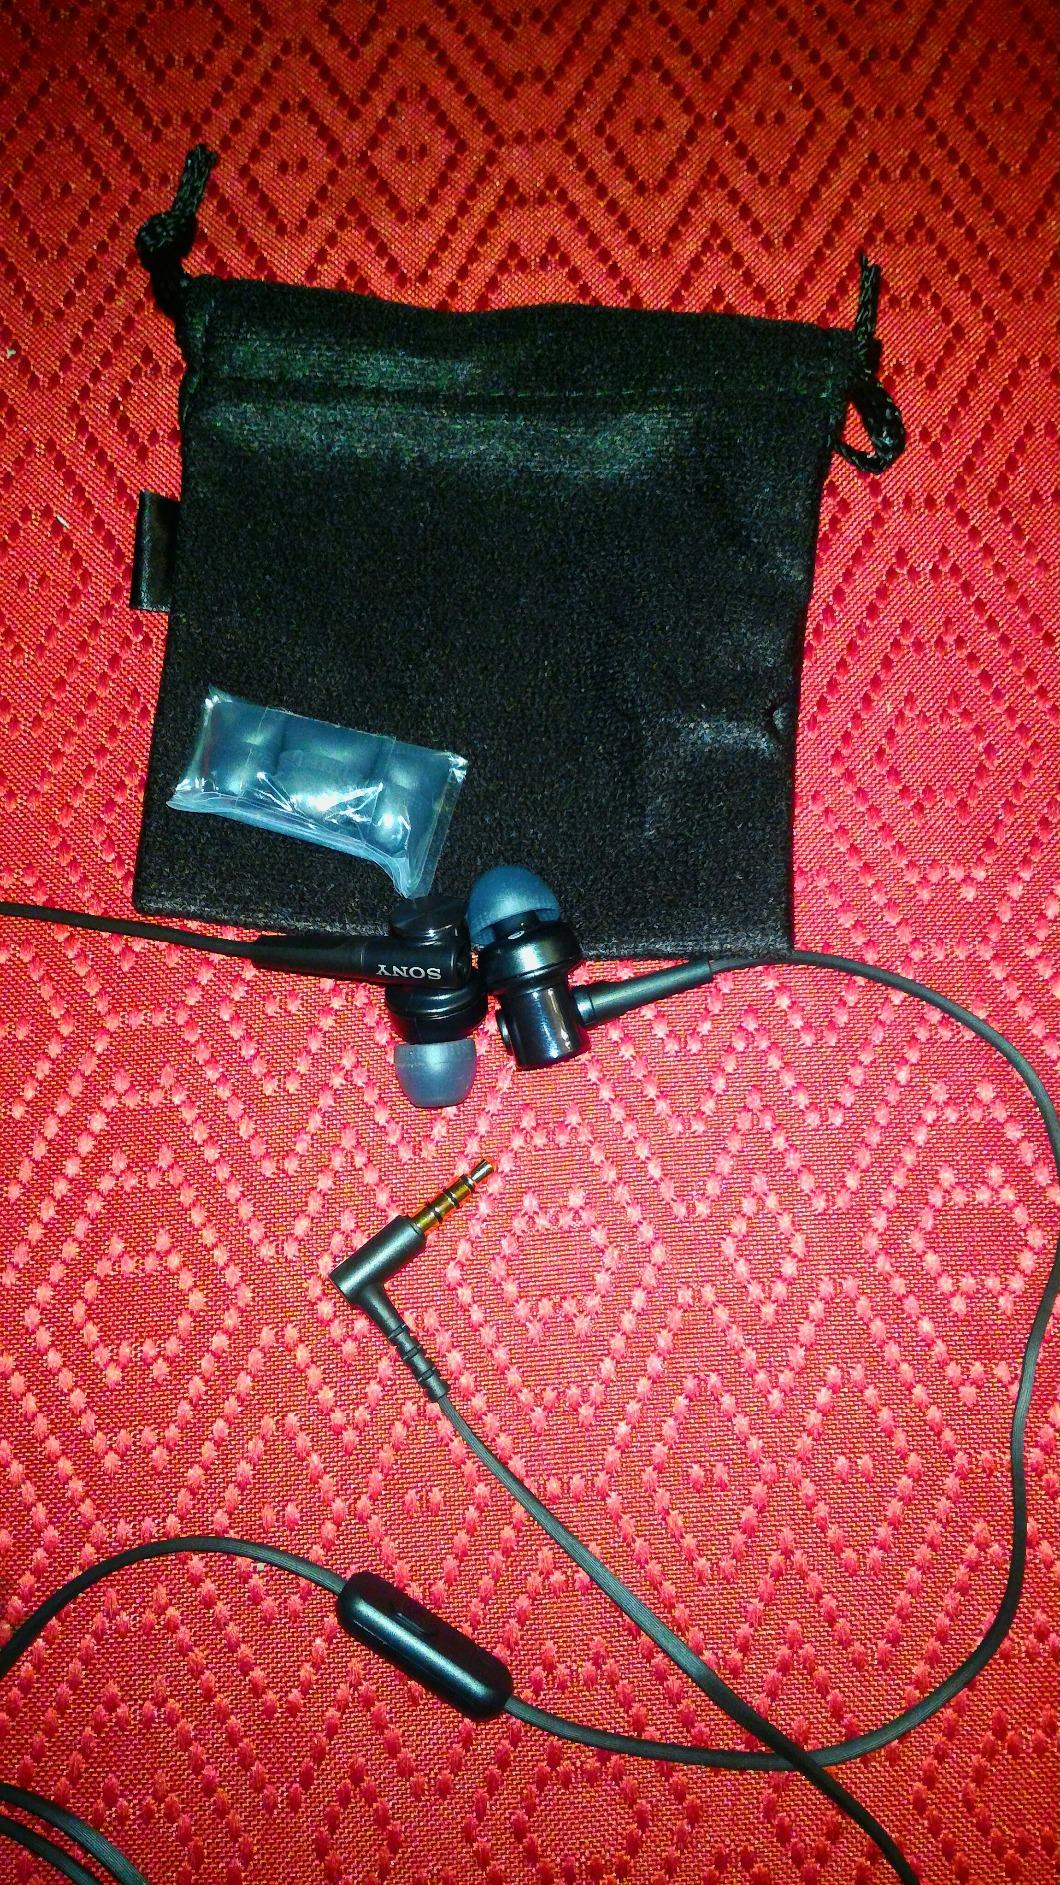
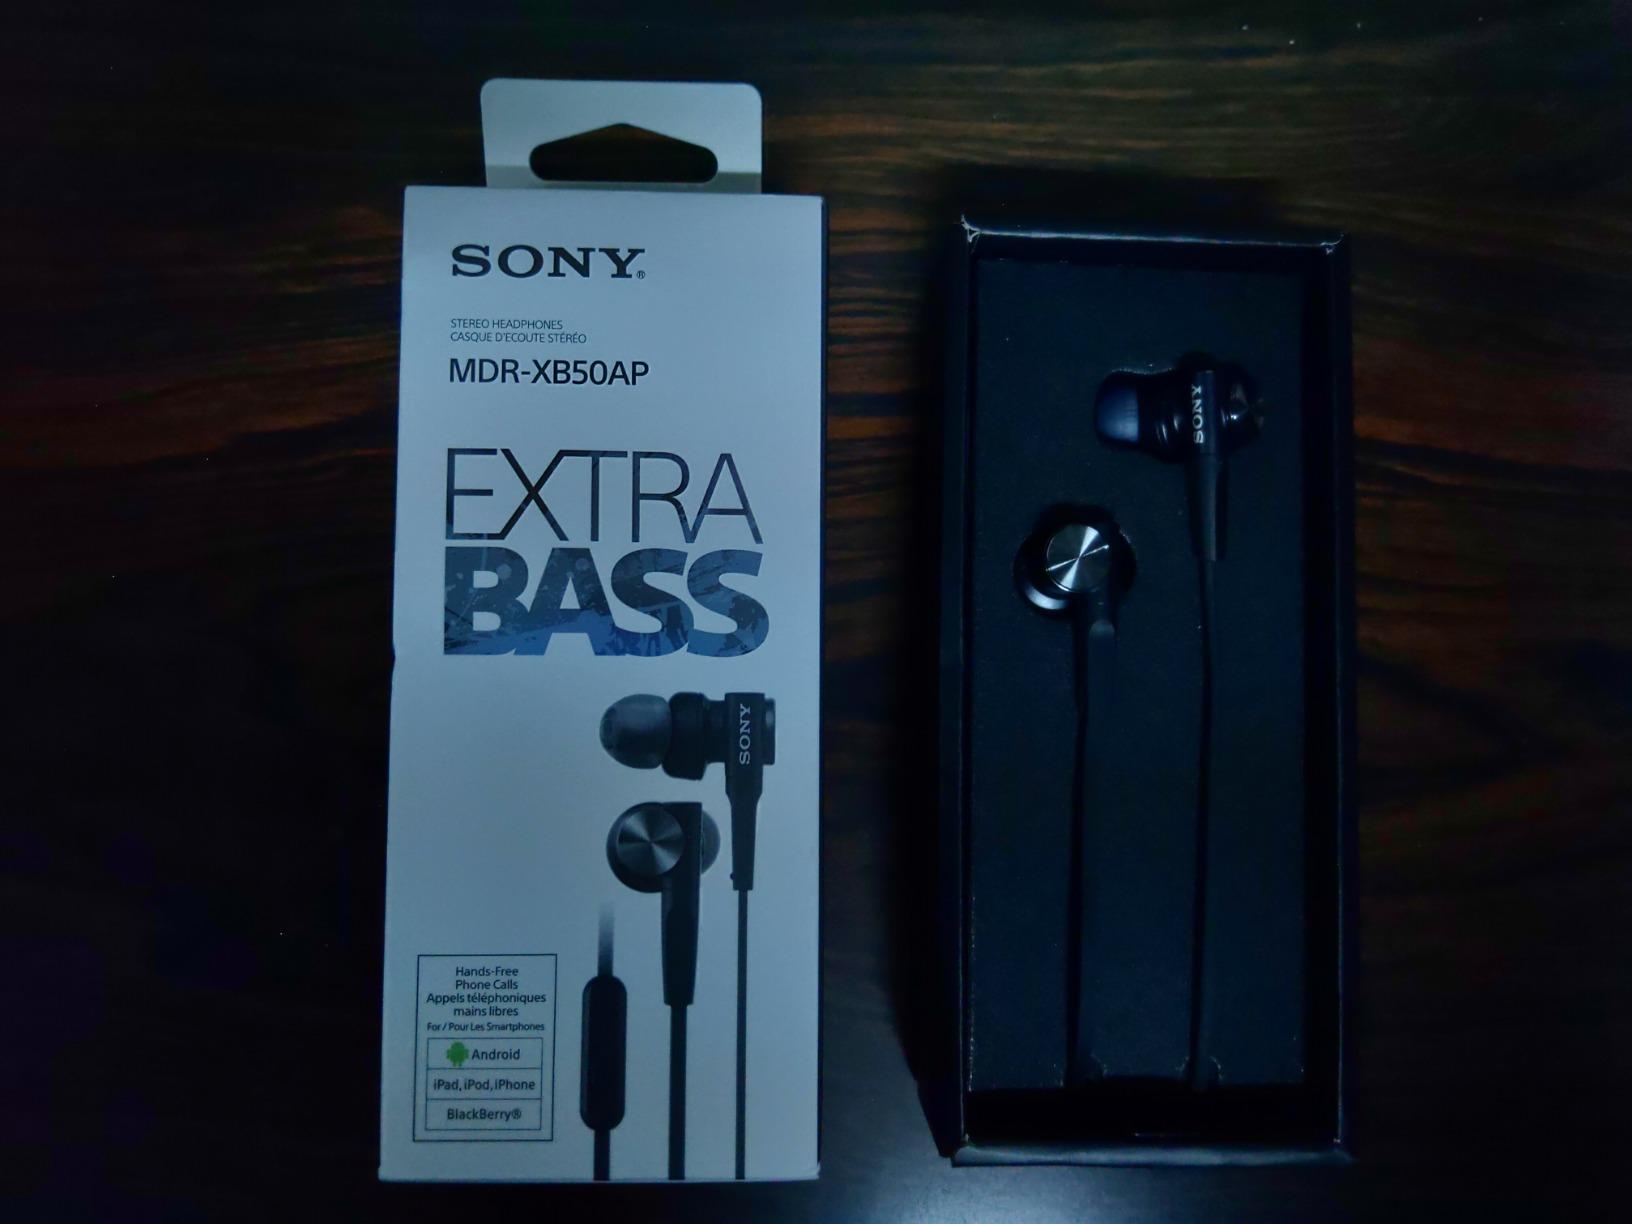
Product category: headphones
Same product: yes